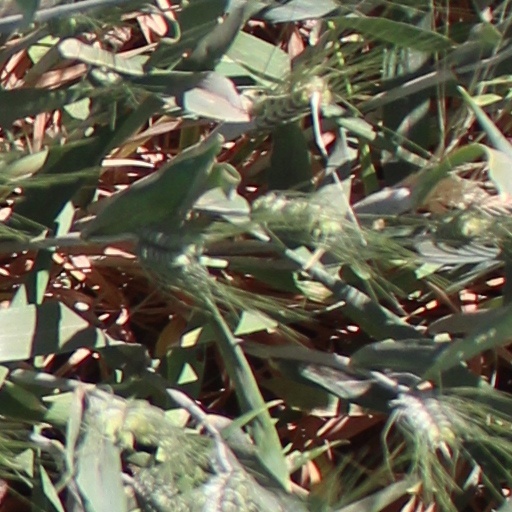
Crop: wheat